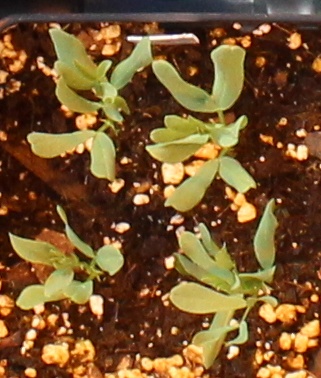
Label: Lentil